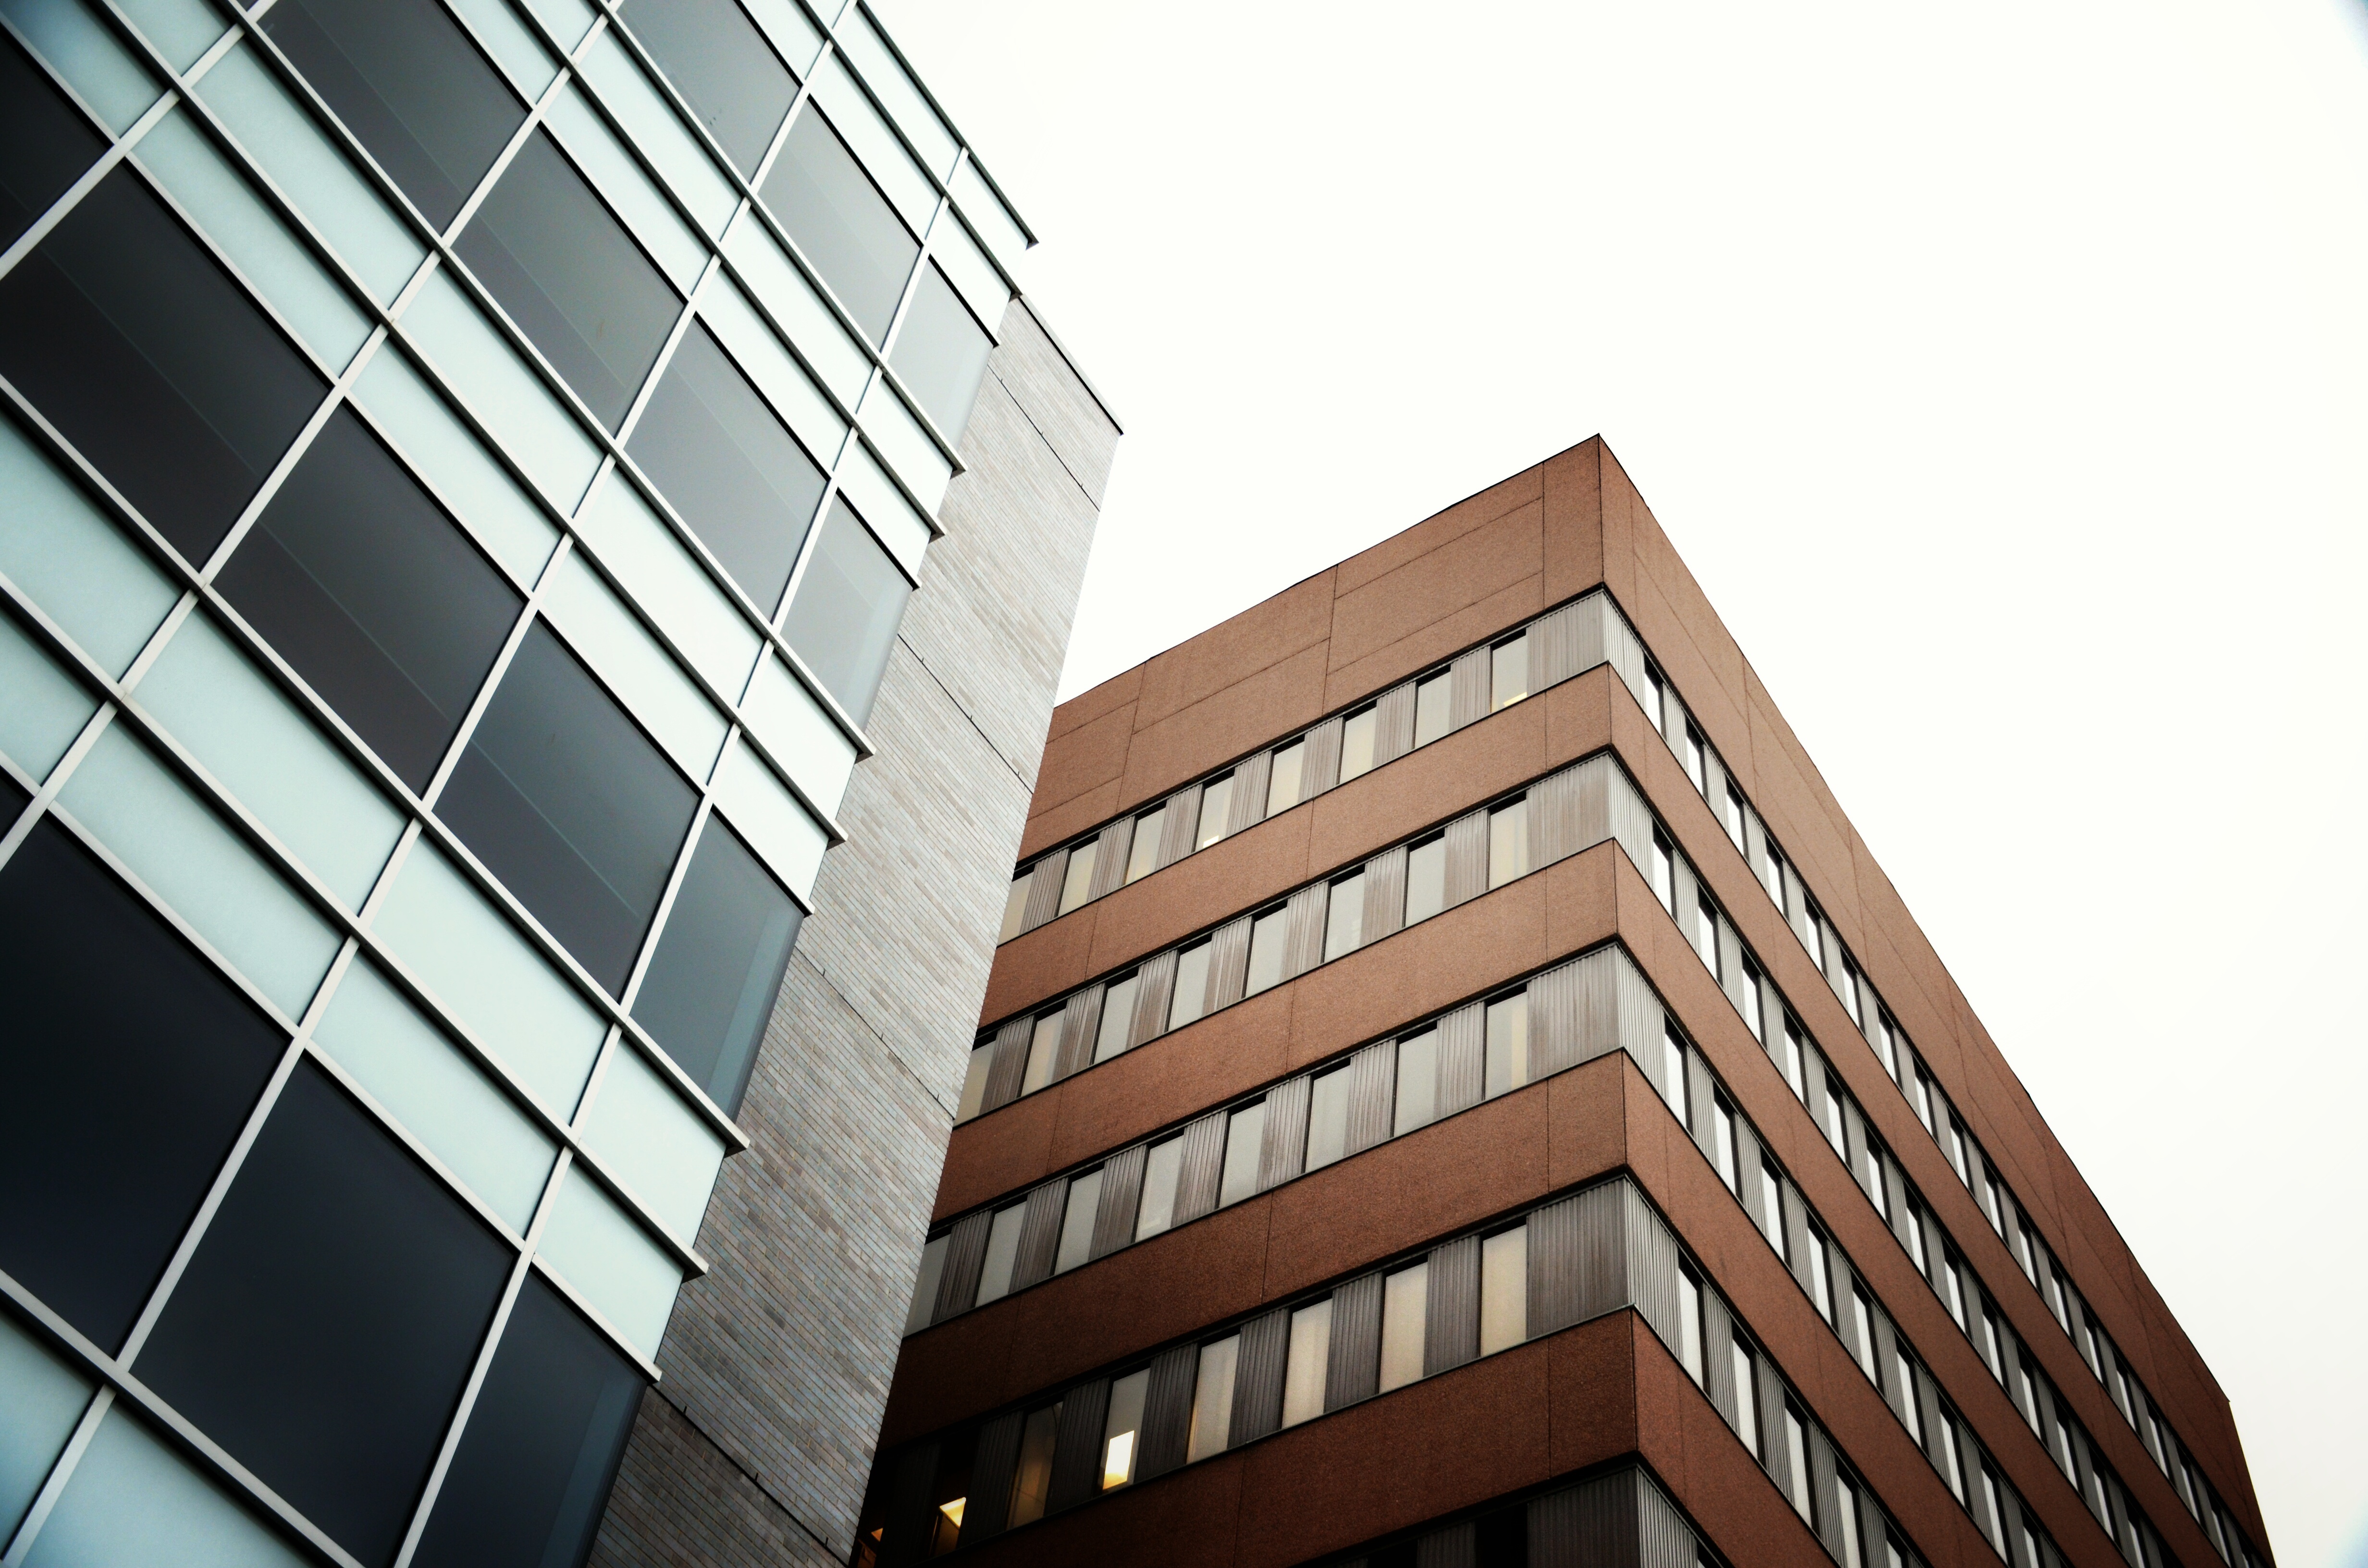
architecture, building, skyscraper, facade, professional, tower block, commercial building, headquarters, daylighting, brutalist architecture